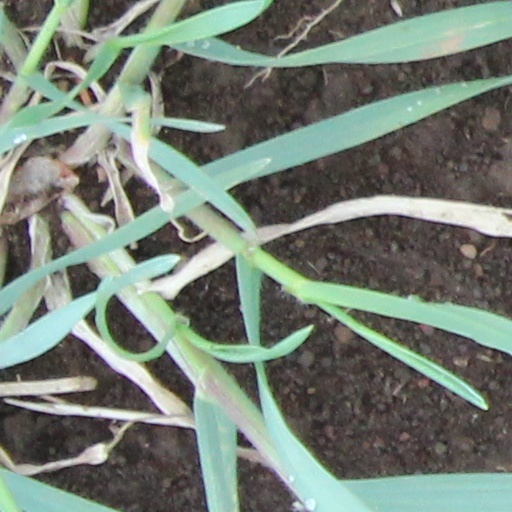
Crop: wheat